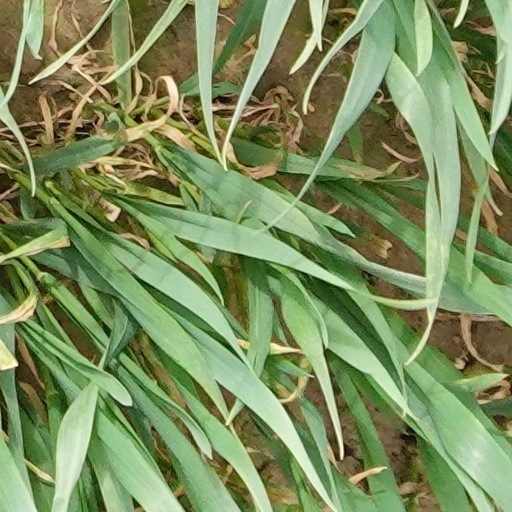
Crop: wheat